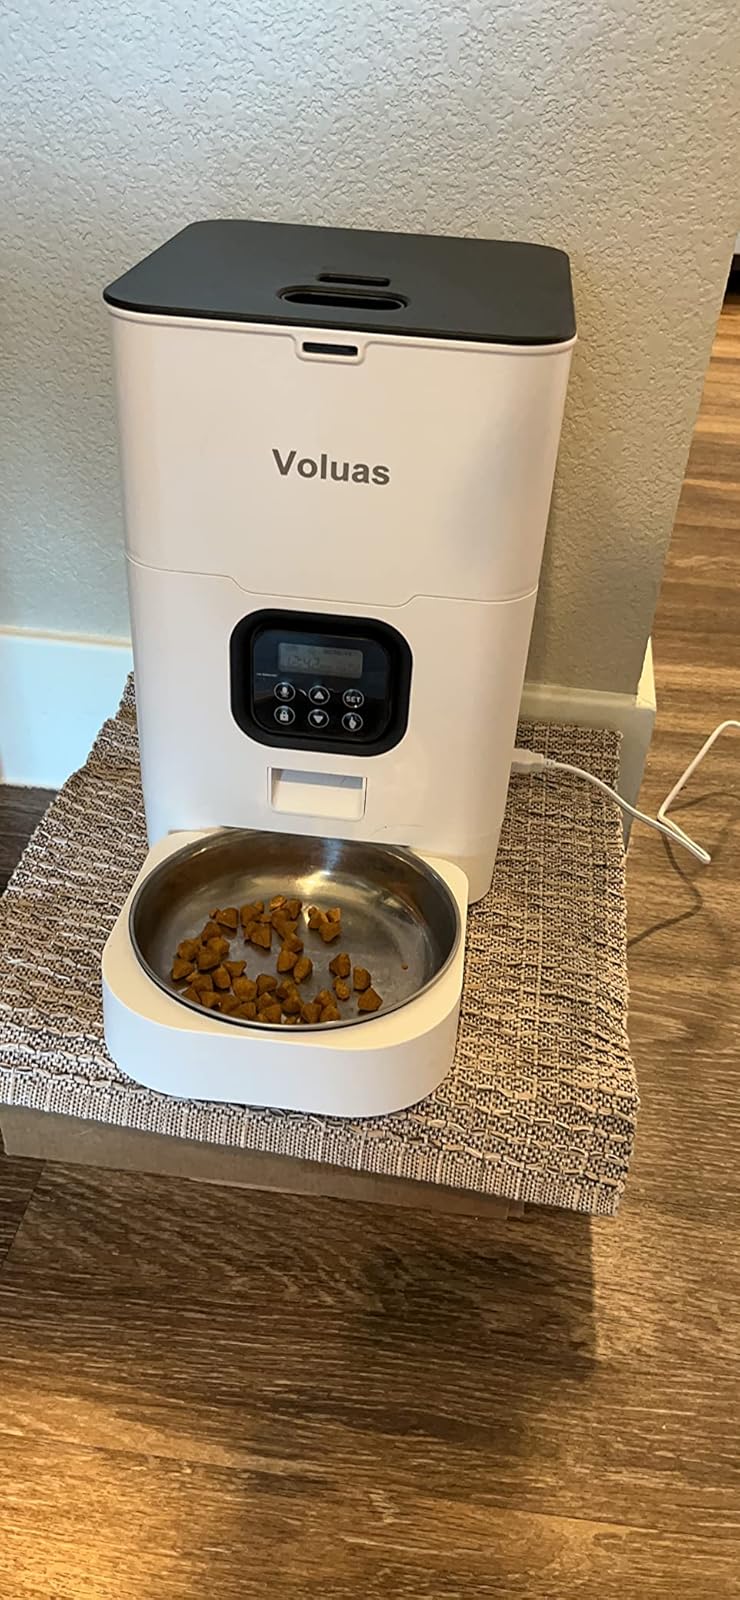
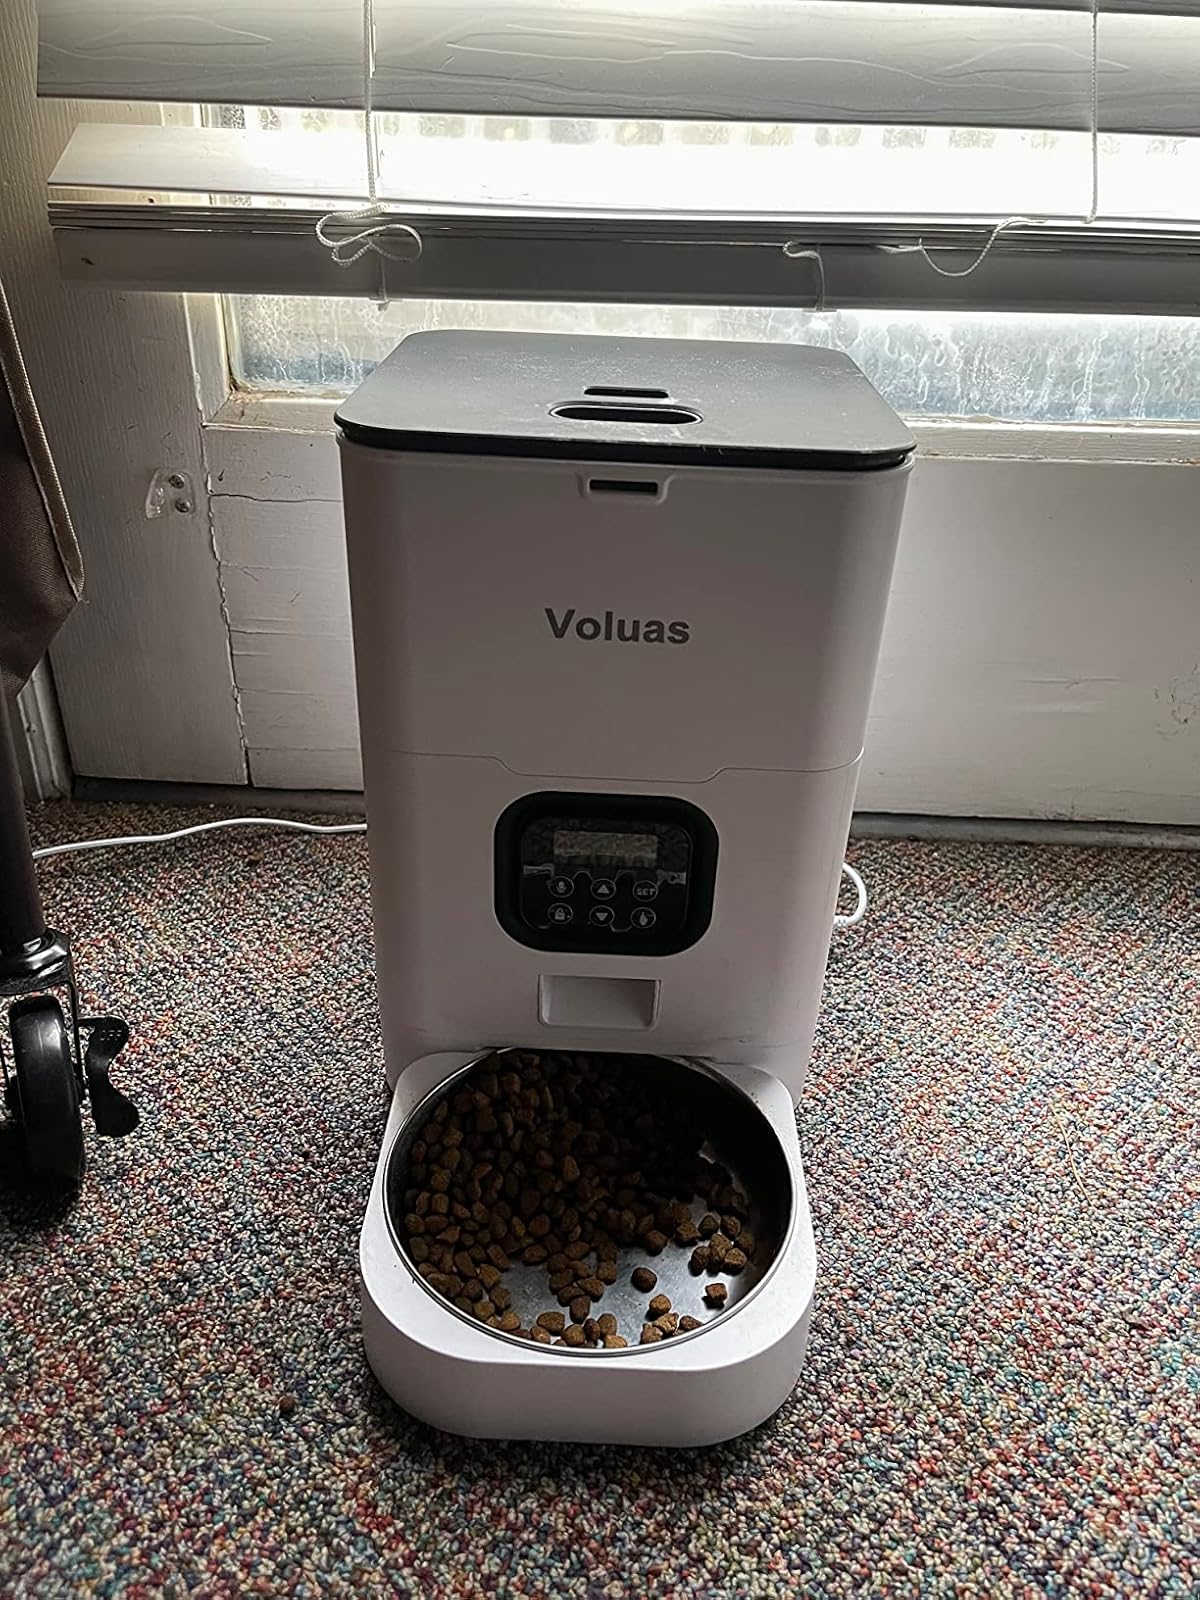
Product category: items_feeder
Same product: yes